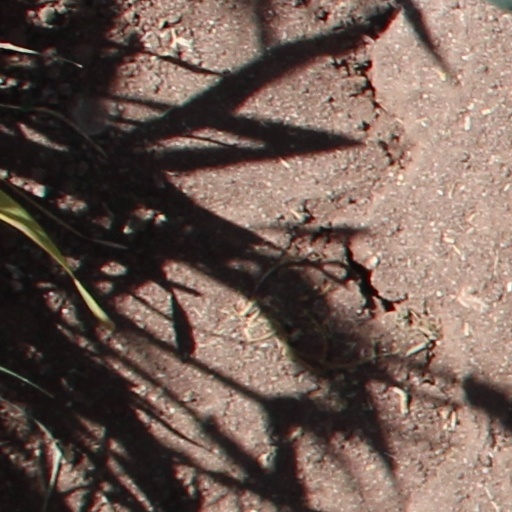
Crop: wheat